WISE 0535−7500

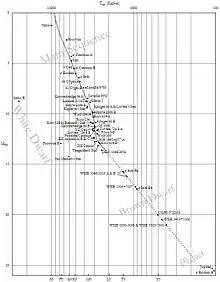
Hertzsprung-Russell diagram of all the nearest stars out to Gliese 1, as well as most brown dwarfs and some planets. WISE 0535−7500 is at bottom right

WISE J053516.80−750024.9 (designation abbreviated to WISE 0535−7500) is either a sub-brown dwarf or a free planet. It has spectral class Y1 and is located in constellation Mensa. It is estimated to be 47 light-years from Earth.